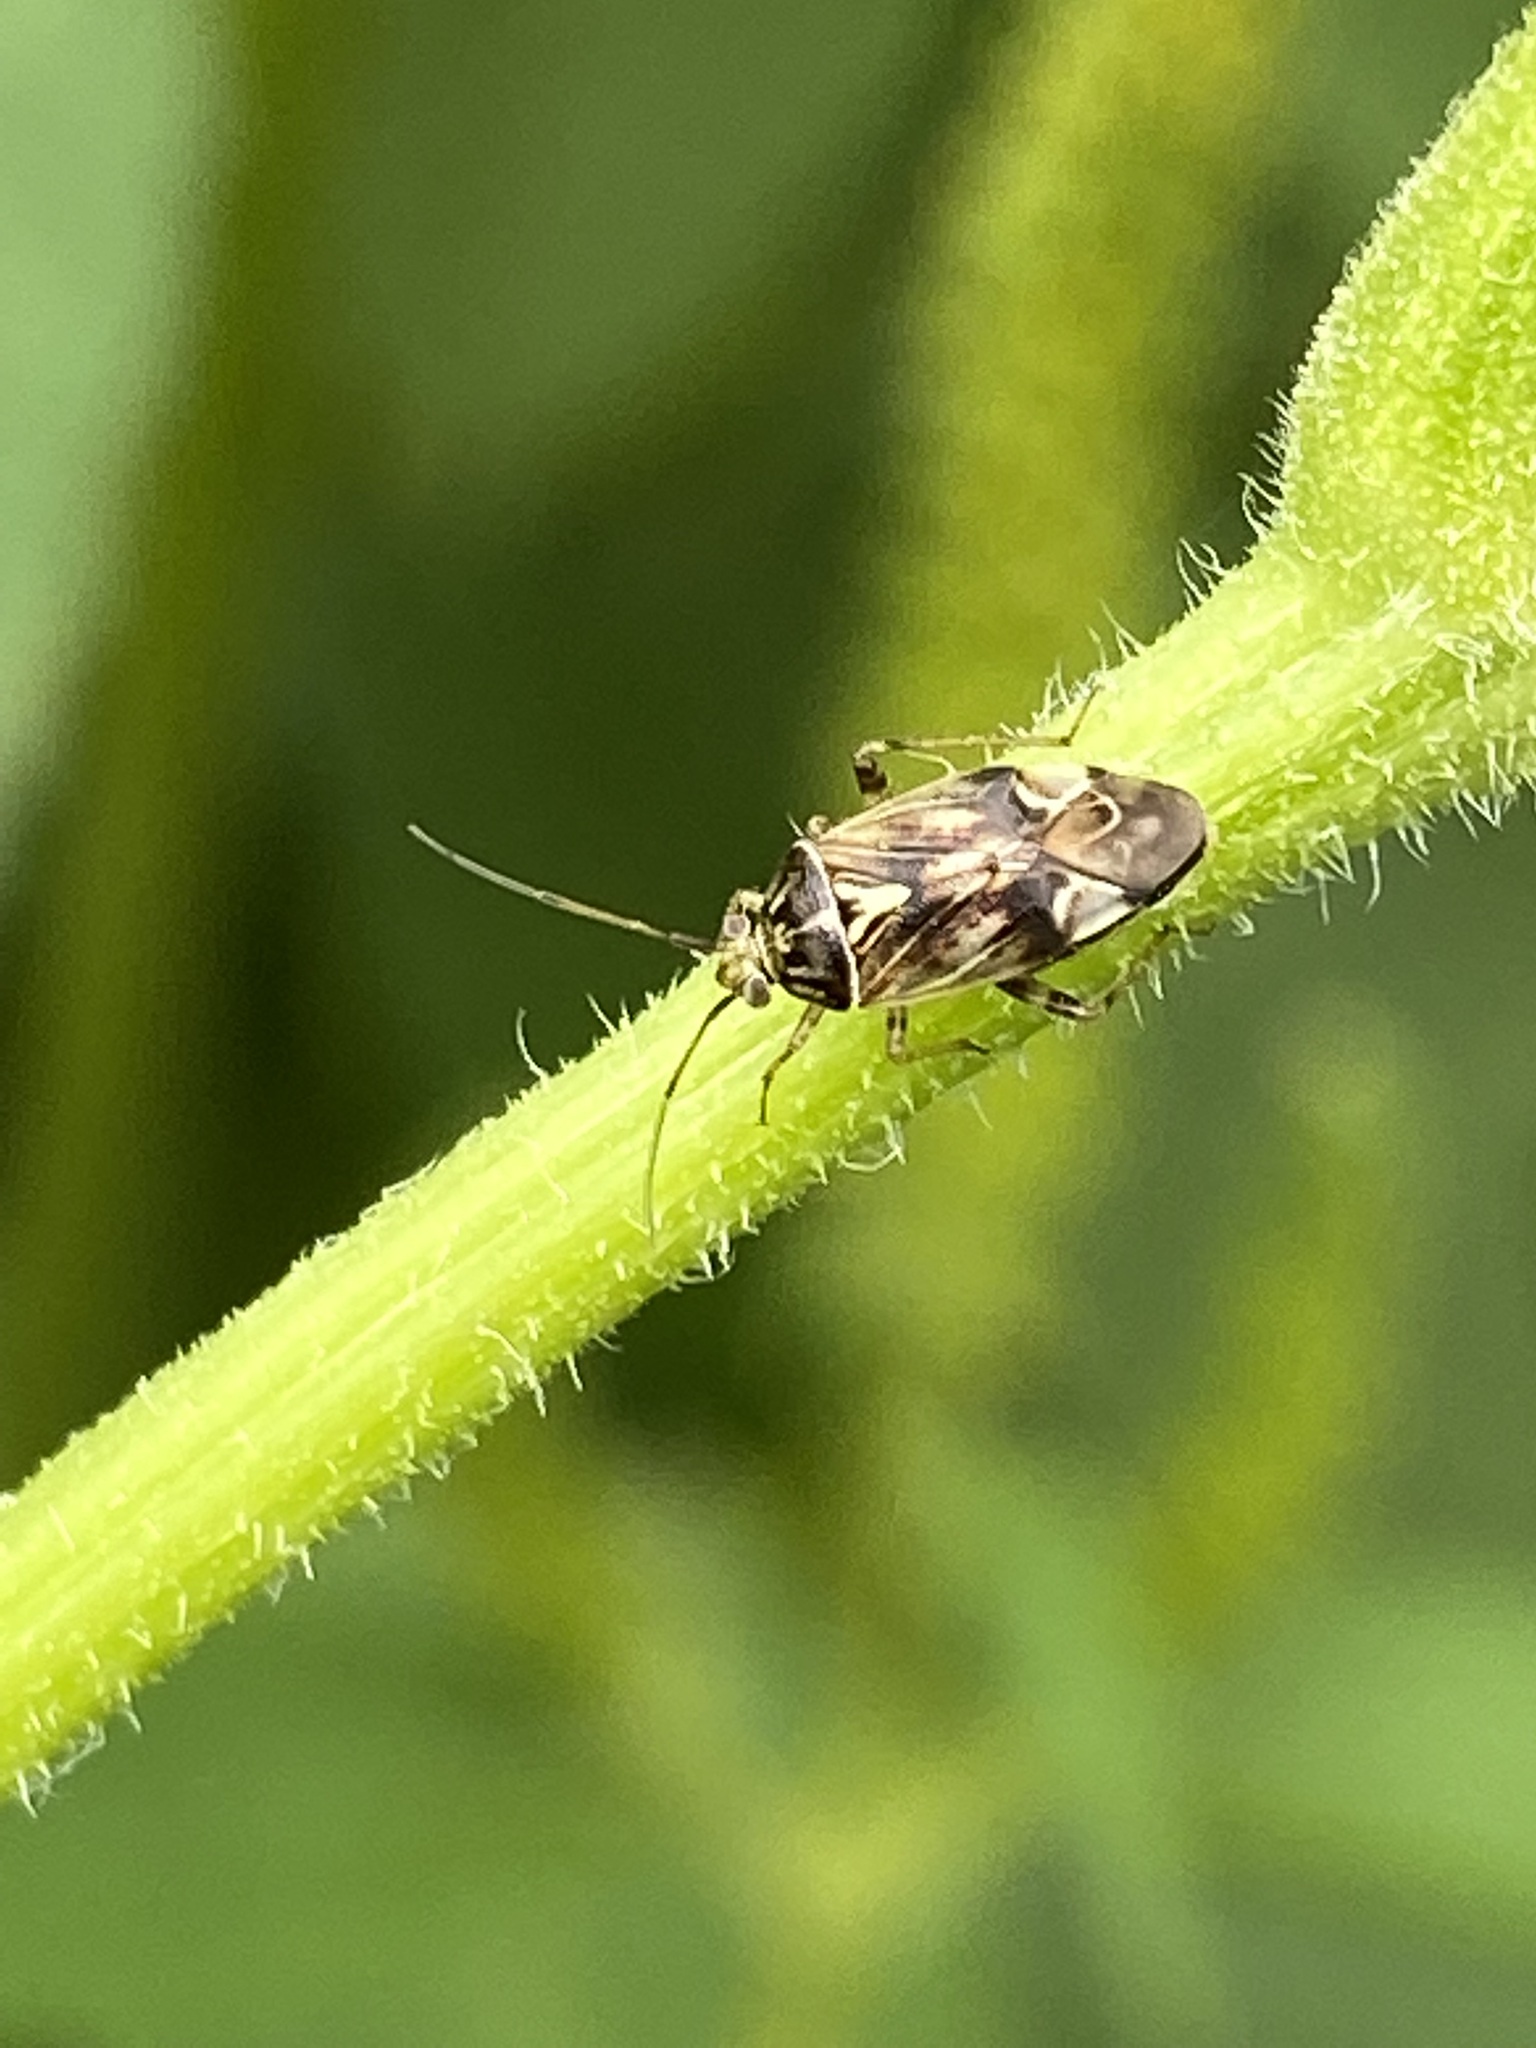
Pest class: lygus_bug